J. S. Parker

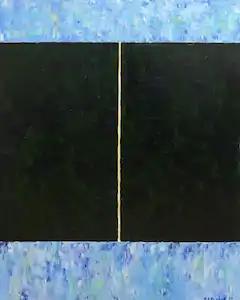
"Plain Song: Light Through Pine Green Darkness" (2017), by J. S. Parker

John Shotton Parker (1944 – 14 August 2017), known professionally as J. S. Parker, was a New Zealand painter.